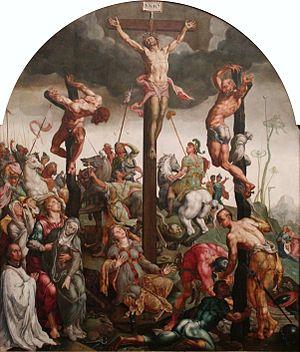
La liste des biens classés de la Communauté flamande de Belgique est une liste de biens culturels mobiliers classés situés Région flamande.
1543 est une année commune commençant un lundi.